Where's Dick?

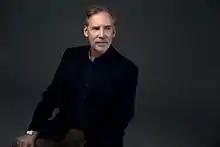
Michael Korie, the opera's librettist

Where's Dick? is an opera in two acts composed by Stewart Wallace. The work uses an English language libretto by Michael Korie. The opera is a satire on 1980s American life and tabloid journalism and follows the experiences of Junior ("an all-American boy") who in reaction to the crime and corruption he sees around him searches for the detective hero Dick Tracy.